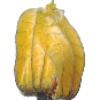
Label: Physalis with Husk 1